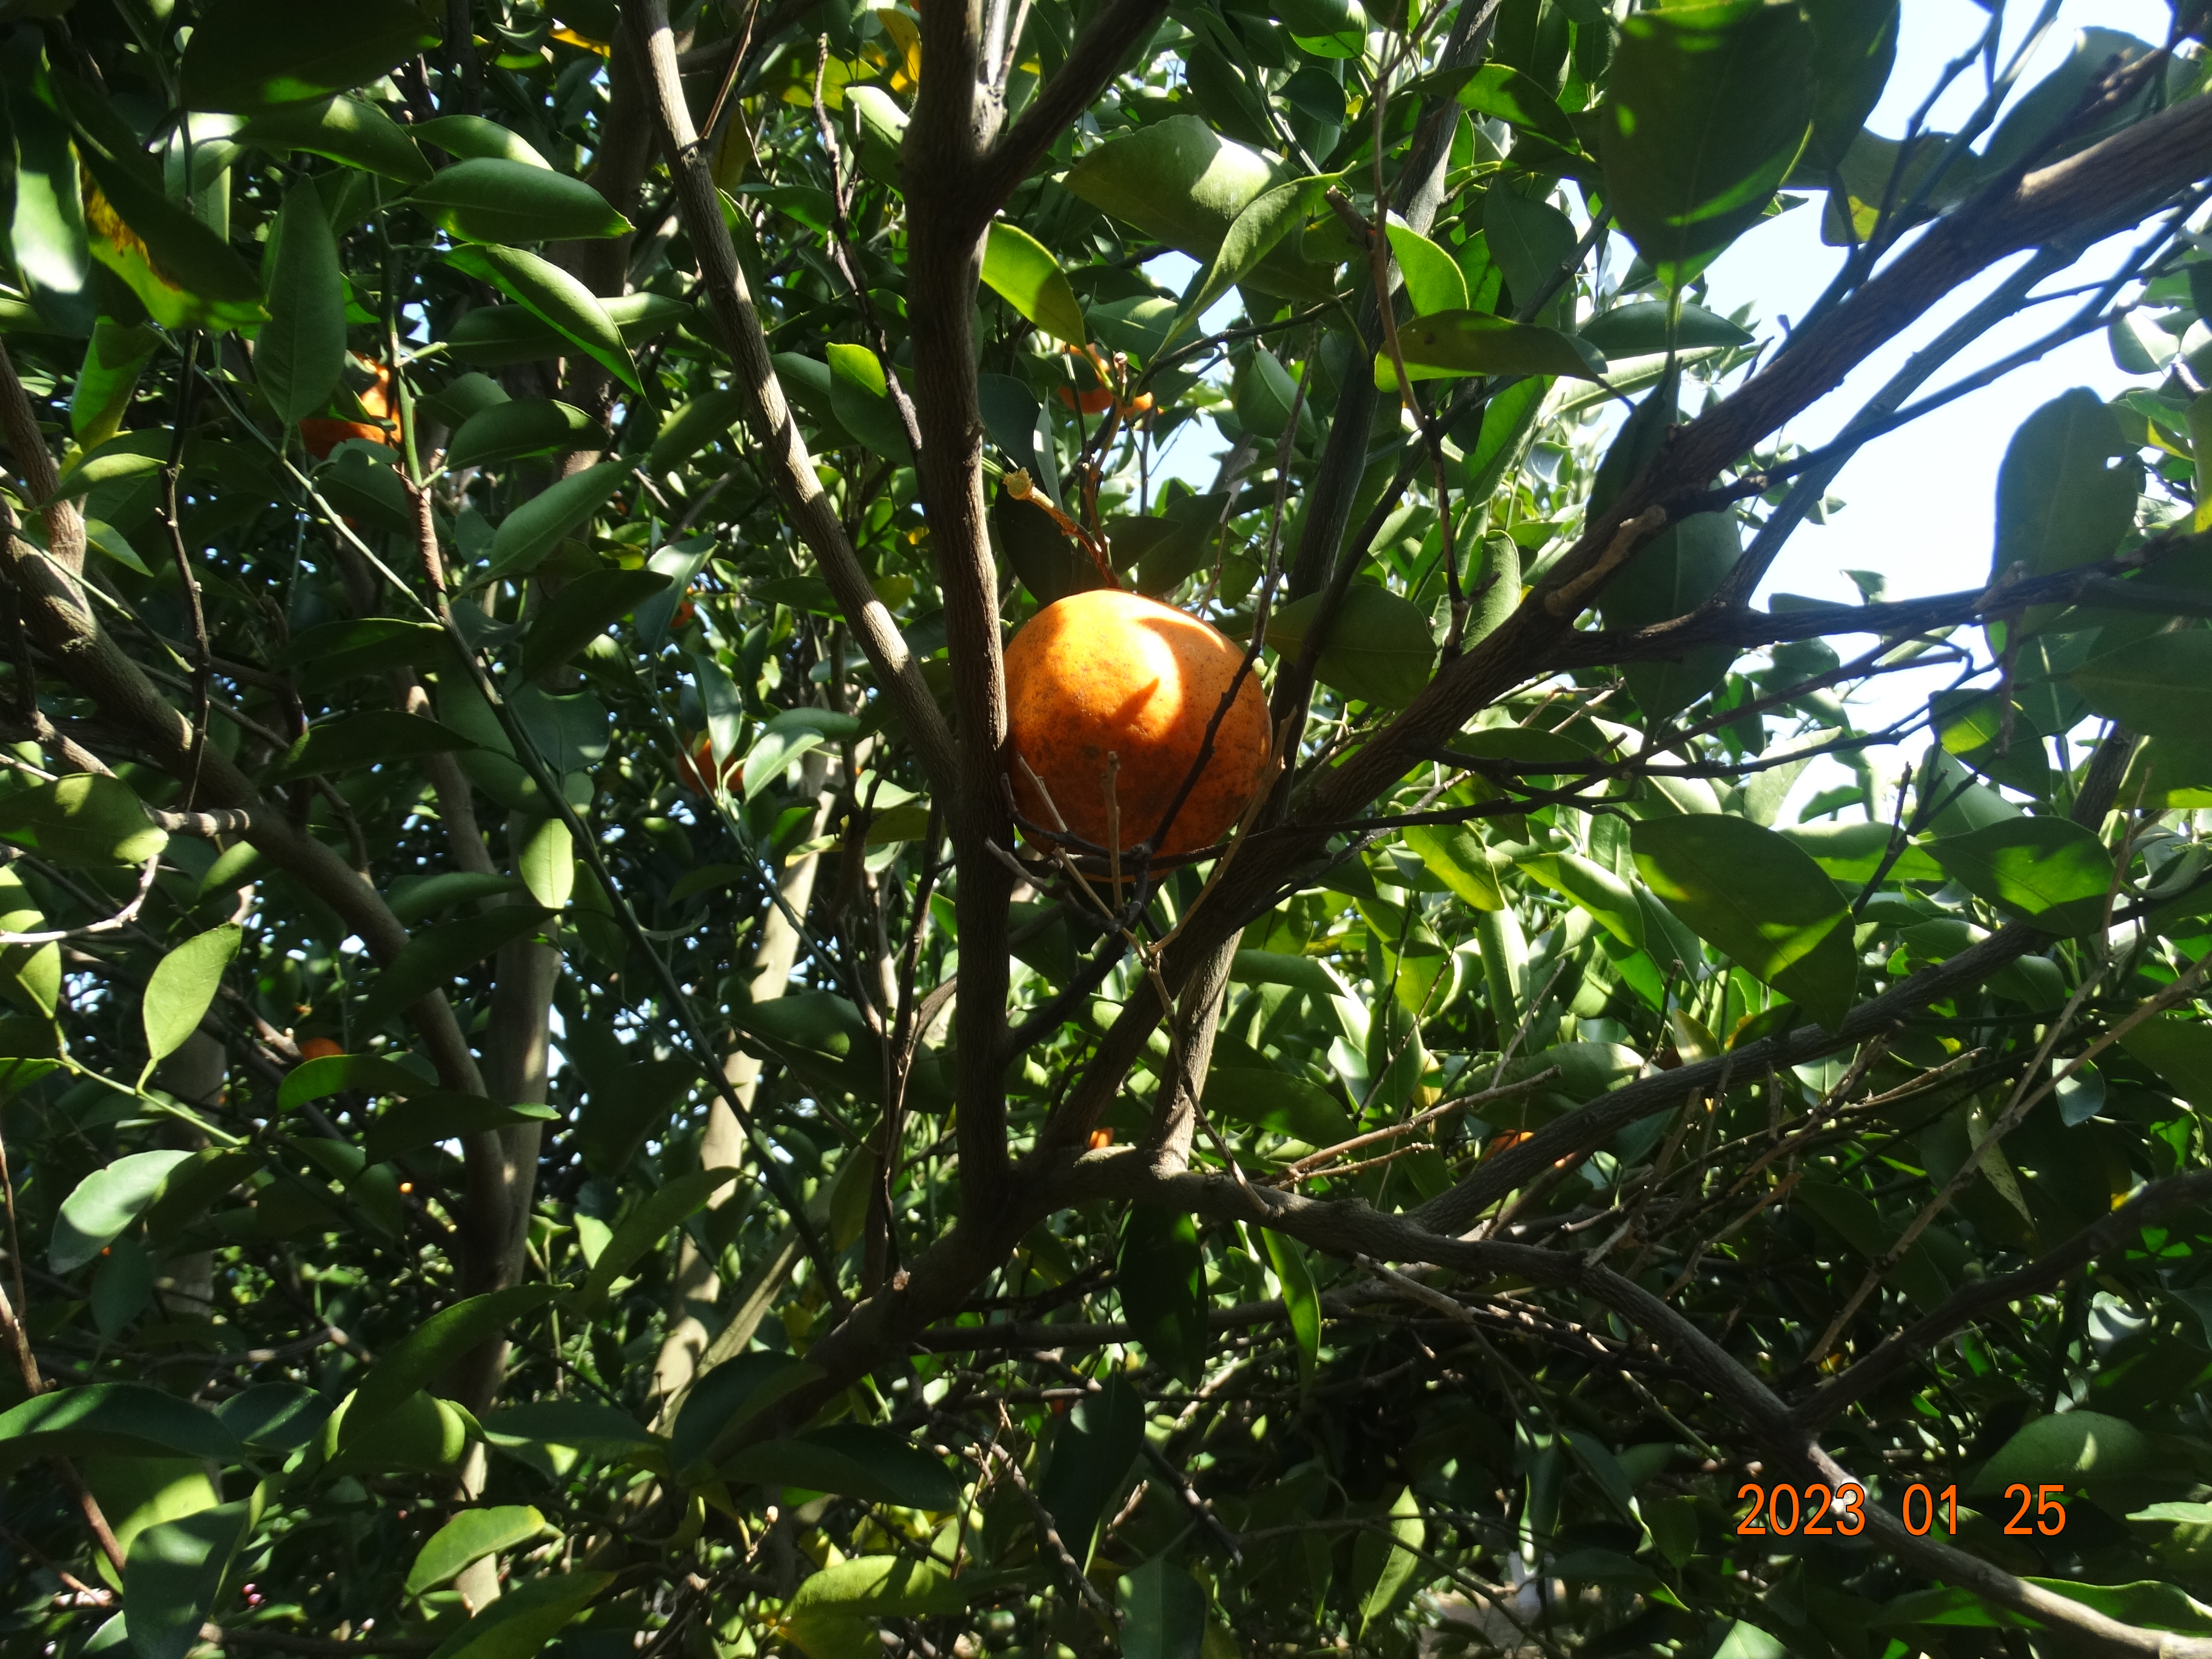
Citrus fruit variety: ponkan